USS Croatan (CVE-25)

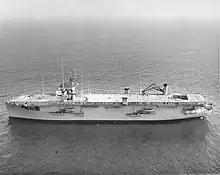
"Croatan" in 1964

Following a brief overhaul and radar tests with the Naval Research Laboratory, "Croatan" put to sea again on 20 August 1944. On 15 September, she aided survivors from the destroyer which had foundered in a hurricane. Returning to Norfolk on 1 October, "Croatan" next sailed for antisubmarine training at Guantanamo Bay Naval Base and Bermuda, then proceeded to provide air cover for a high-speed east bound task force, returning to New York on 4 February 1945. For the next month, she qualified pilots in carrier operations, then sailed from Norfolk on 25 March to join a barrier line to intercept German submarines as part of Operation Teardrop. On 16 April, her escorts, "Frost" and sank and at . "Croatan" returned by way of Naval Station Argentia, Newfoundland to New York City on 14 May for overhaul.